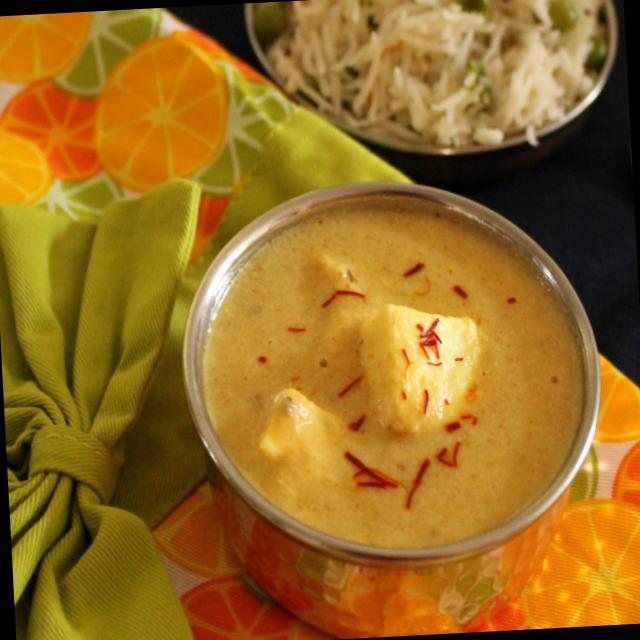
Dish: shahi_paneer